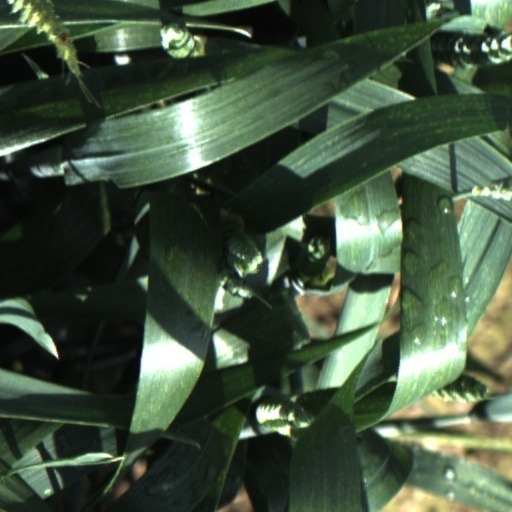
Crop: wheat